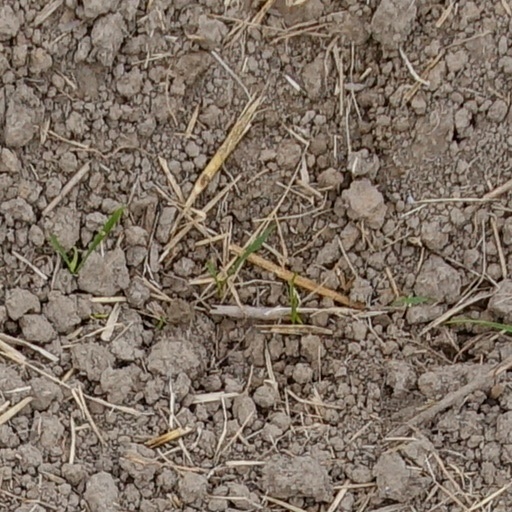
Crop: wheat